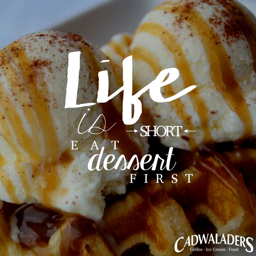
life is short , eat dessert first !